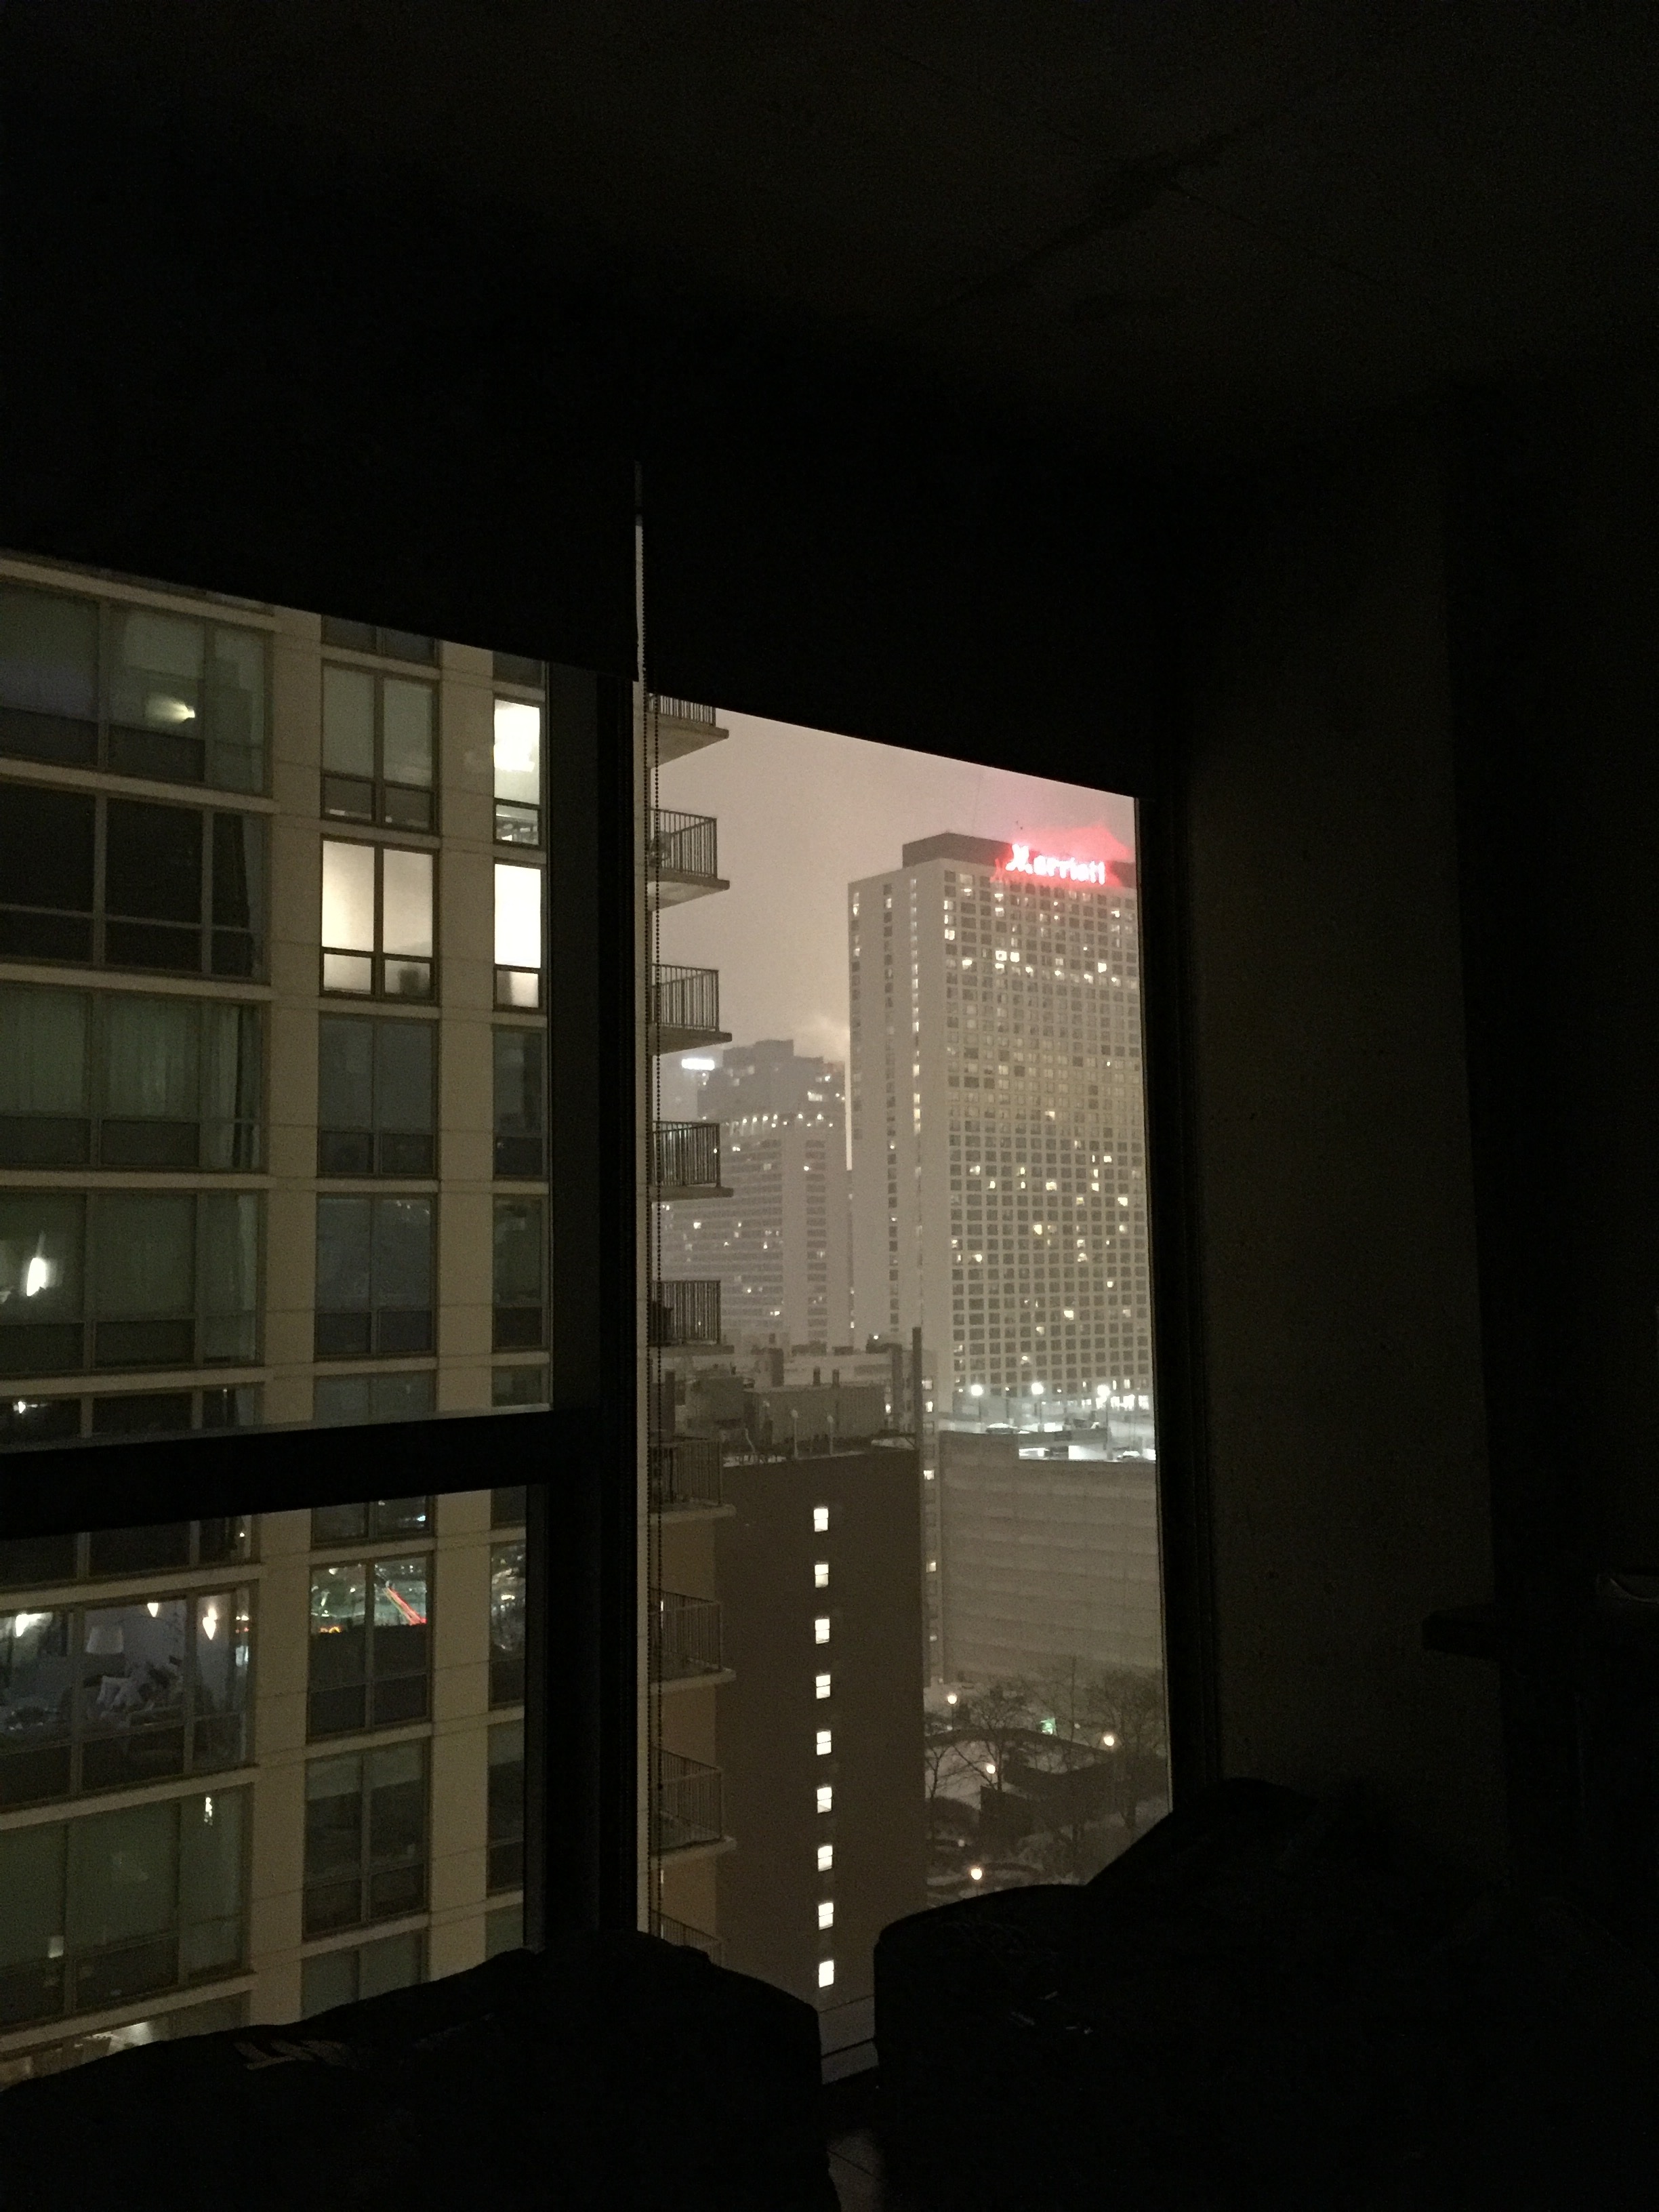
light, architecture, white, night, house, window, glass, wall, darkness, black, lighting, interior design, design, shape, window covering